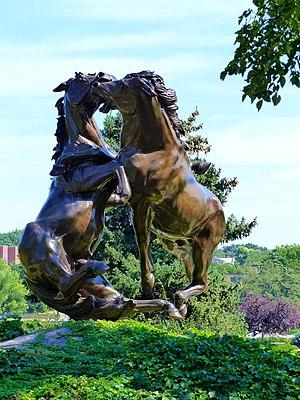
Un combat d'étalons peut survenir chez les chevaux à l'état sauvage, ou en liberté. Les jeunes étalons apprennent les codes sociaux précédant ces combats dès l'âge de deux ans. Ils maîtrisent leurs propres techniques de combat vers quatre ou cinq ans. Souvent précédé par un rituel impliquant la défécation sur le crottin de l'adversaire, le combat peut permettre d'établir des rapports de dominance sur un harem ou au sein d'un autre type de troupeau, menant parfois à la mort d'un des étalons.